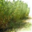
Label: willow_tree